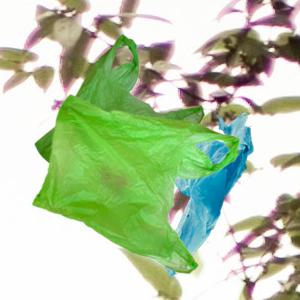
Label: plasticbags